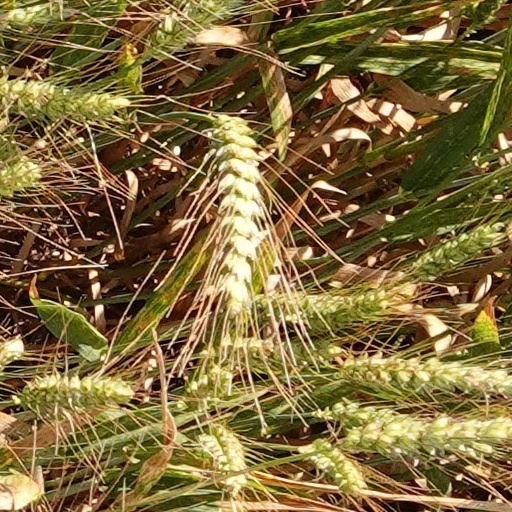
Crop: wheat